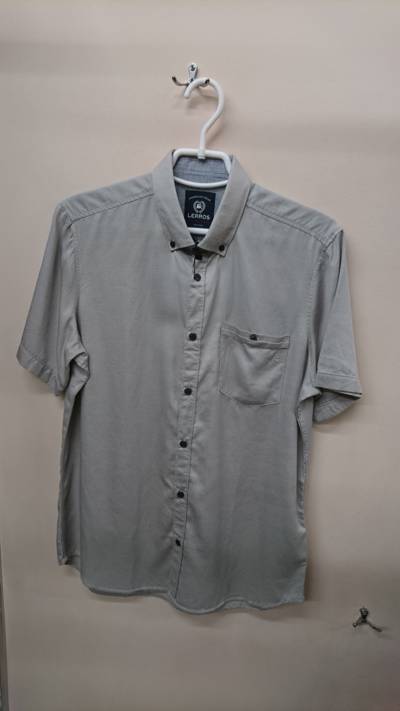
Waste category: clothes